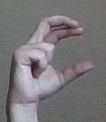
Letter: thal